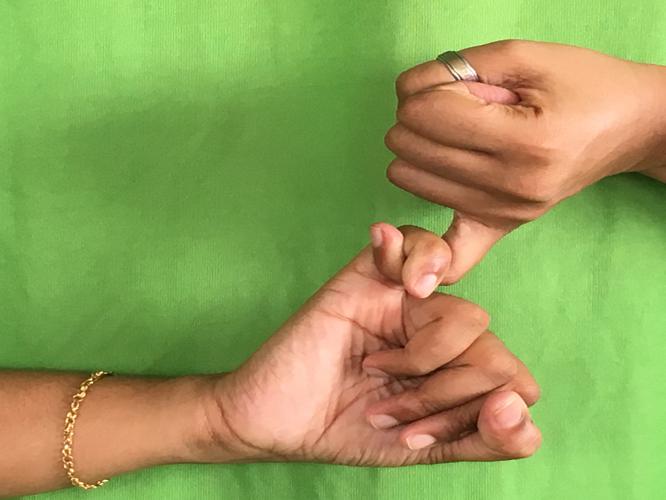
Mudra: Kilaka
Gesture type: double_hand